Springfield Friends Meeting

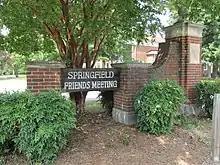
Springfield Friends Meeting, High Point, North Carolina

Springfield Friends Meeting is an historic Quaker meeting located in High Point, North Carolina.